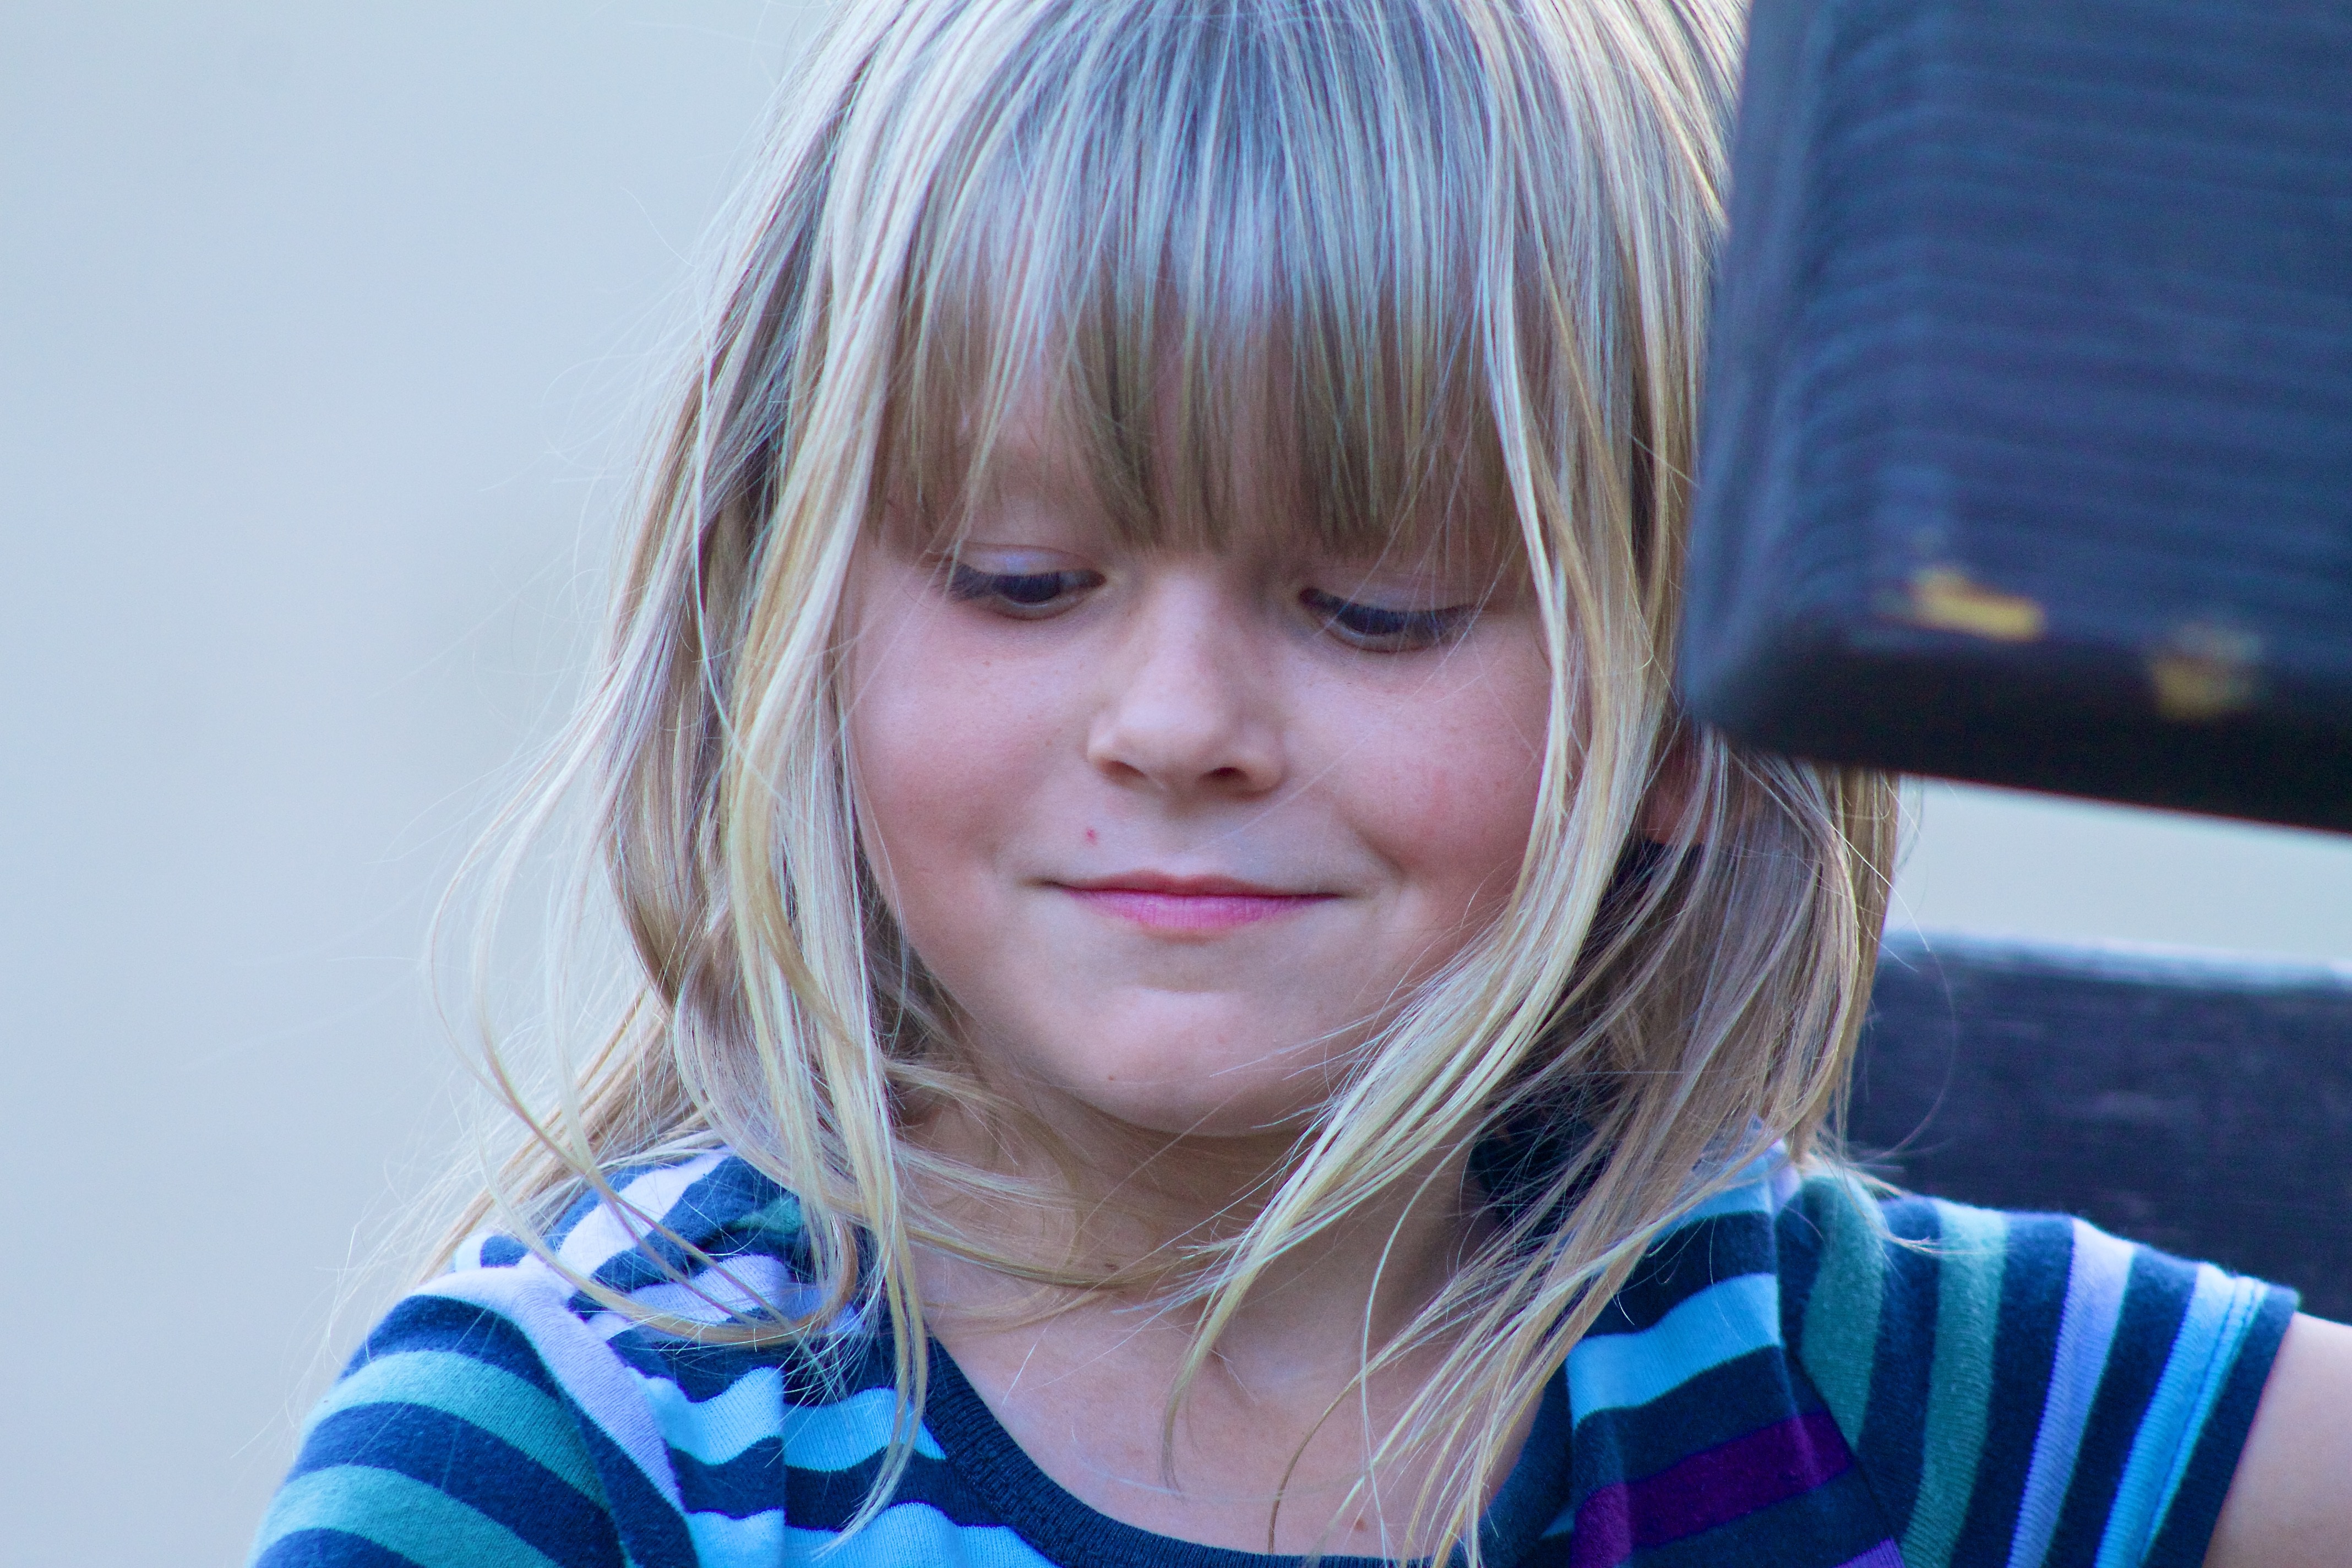
person, girl, woman, hair, play, kid, cute, portrait, spring, park, child, blue, lady, facial expression, childhood, hairstyle, smile, looking down, face, nose, playground, toddler, eye, head, skin, beauty, blond, organ, emotion, portrait photography